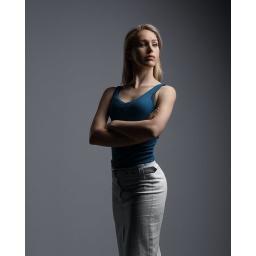
We where in an unfinished building and I found the one white wall to use as a background.